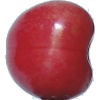
Label: Cherry 2